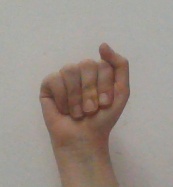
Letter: saad